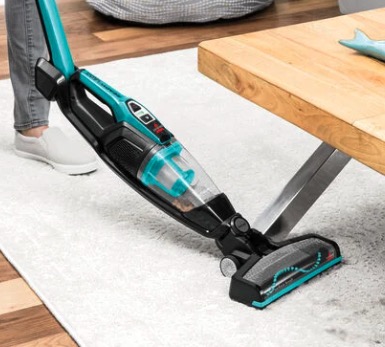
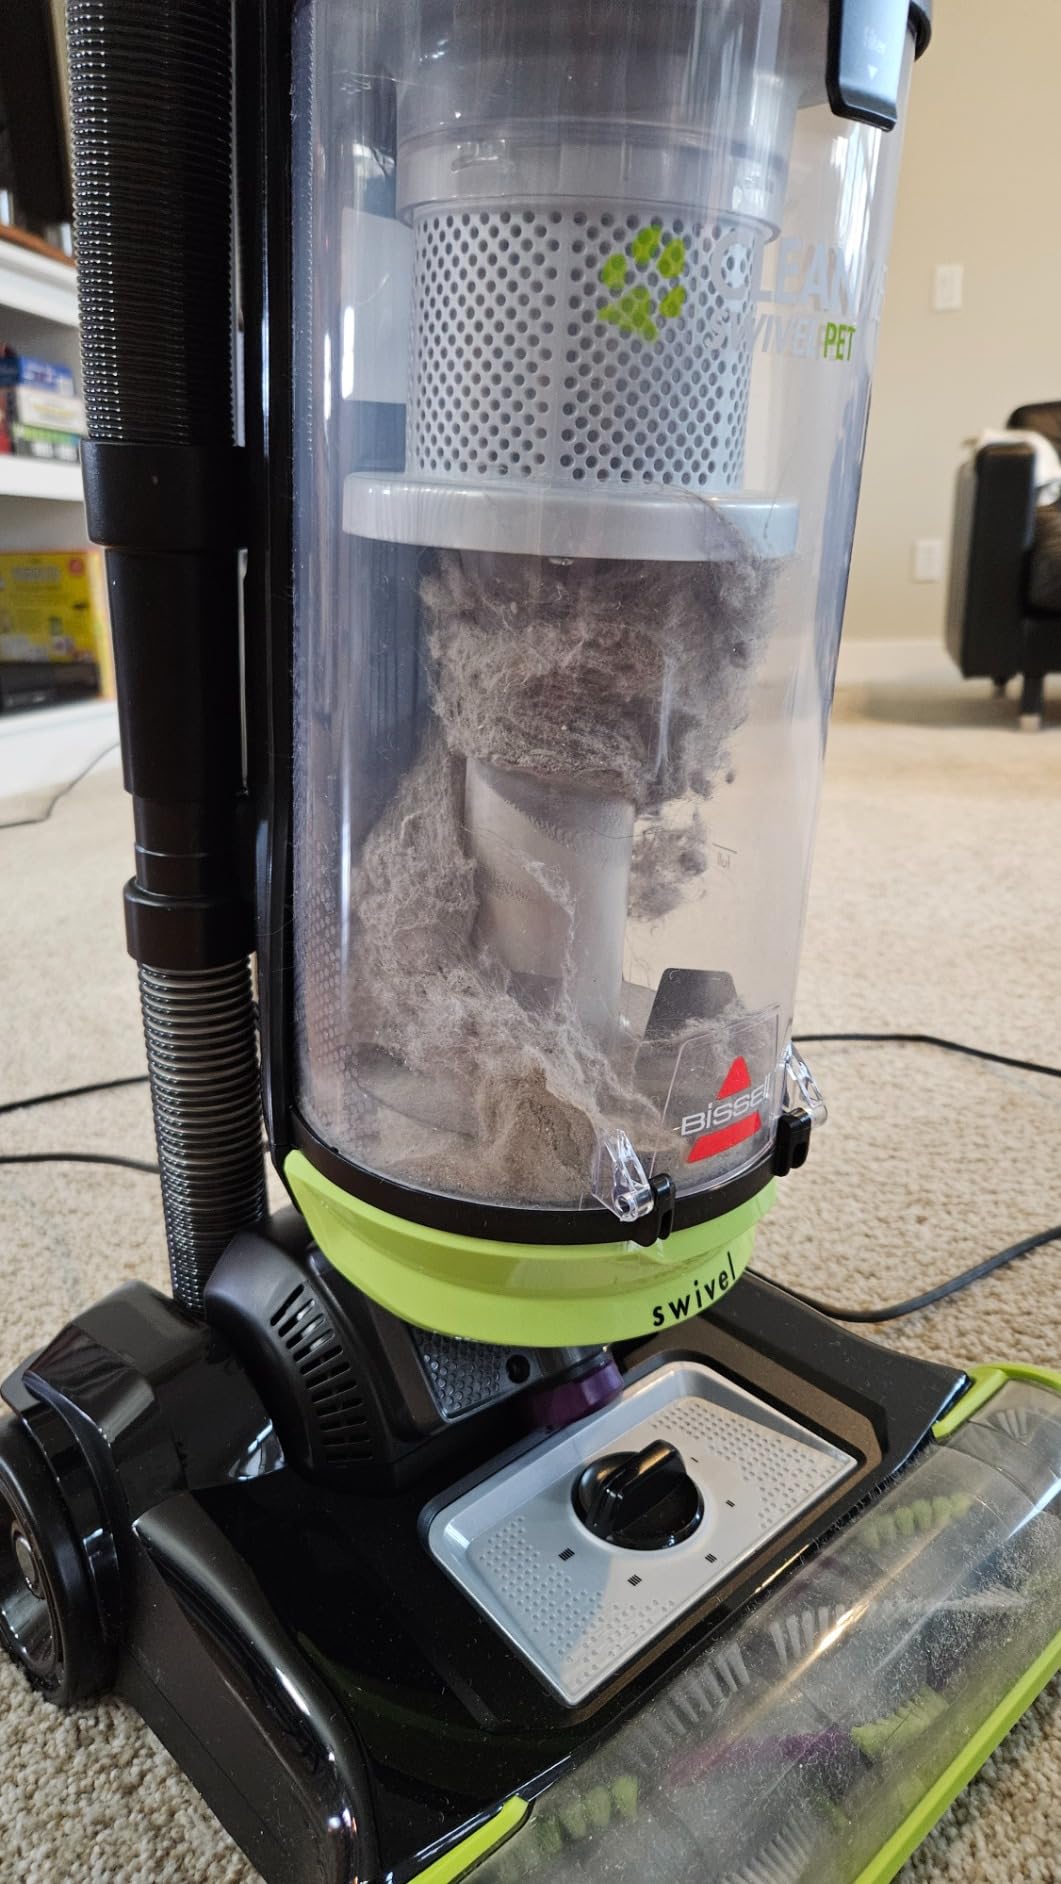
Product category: items_vacuum
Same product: no